Tonkünstler-Societät

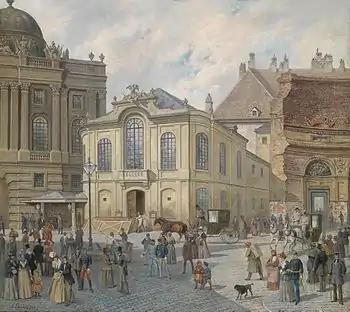

The Tonkünstler-Societät ("Society of Musicians") was a benevolent society for musicians in Vienna, which lasted from the mid-18th century to the mid-20th. Its purpose was "to support retired musicians and their families". Beginning in 1772, the Society mounted a series of benefit concerts, often with large forces of performers, at which were performed works by leading Classical-period composers, including Joseph Haydn, Wolfgang Amadeus Mozart, and Ludwig van Beethoven.